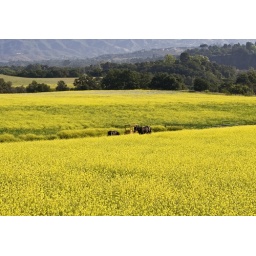
A couple of horses graze in the field of mustard plants on Friday morning off Santa Ana Road.